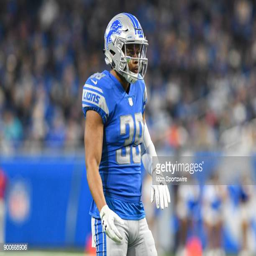
athlete looks on during a football game